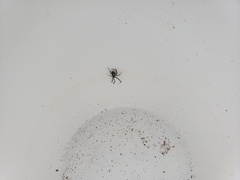
Species: Lactrodectus_hesperus